Violet Melnotte

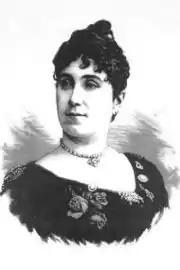
Violet Melnotte in about 1892

Violet Melnotte (2 May 1855 – 17 September 1935), was a British stage performer, actress-manager and theatre owner of the late 19th century and early 20th century. She was the wife of Gilbert and Sullivan performer Frank Wyatt, whom she met when they both appeared in the hit operetta "Erminie".